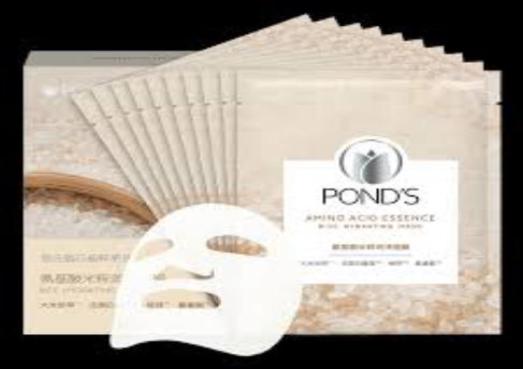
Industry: Necessities